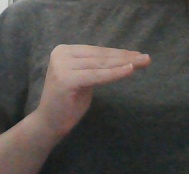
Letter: haa